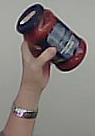
Product: barilla_pomodoro